Tea culture in Japan

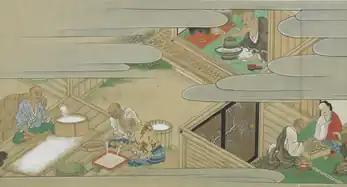
Excerpt from the Scroll on the Comparative Merits of Sake and Rice (Shuanron emaki): a figure prepares tea at the top right (scene 1). Bibliothèque nationale de France version, 17th or 18th-century copy from a 16th-century original.

In 804, Buddhist monks Kūkai and Saichō set off to study religion in China on a mission funded by the Heian-era government. The "Shōryōshū" mentions Kūkai drinking tea during his trip, before his return to Japan in 806. He is also the first to mention chanoyu, which would later refer to the Japanese tea ceremony. Back in Japan, at least one of the two monks brought tea tree seeds back home; popular belief has it that this was Saichō, although there is no evidence to confirm or deny this.